James Rose Innes

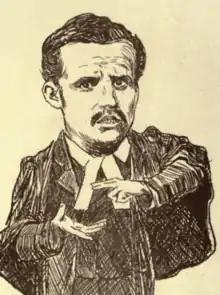
Early caricature of Innes by William Howard Schröder

Innes detested Rhodes, adamantly refused ever again to work for him, and deplored his co-opting and debasement of the Progressive Party. But he never became as estranged from the Progressives and pro-imperialists as many of his Cape liberal allies like W. P. Schreiner, Merriman, Sauer and James and Percy Molteno.